Freestyle skiing

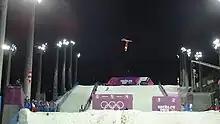
Skier performing an Aerial

Aerialists ski off 2-4 meter jumps, that propel them up to 6 meters in the air (which can be up to 20 meters above the landing height, given the landing slope). Once in the air, aerialists perform multiple flips and twists before landing on a 34 to 39-degree inclined landing hill about 30 meters in length. The top male aerialists can currently perform triple back flips with up to four or five twists.